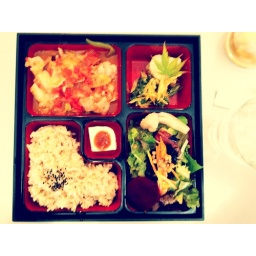
At Chef Naoko in Portland. Salad, chicken in tomato, brown rice, tofu, sweet rice dessert.